Hermagor-Pressegger See

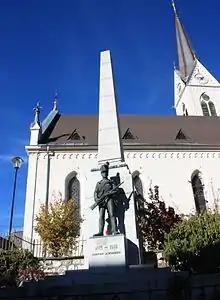
Saint Hermagoras parish church

Archaeological finds have shown that the historic iron ore mining area was already settled around 1800-1200 BC. It later was part of the Celtic kingdom of Noricum, which was incorporated into the Roman Empire in 15 BC.